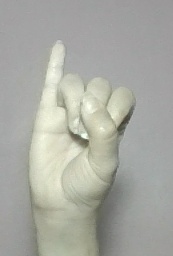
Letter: meem